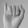
ASL letter: I